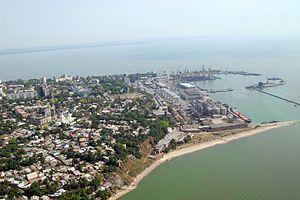
L'oblast de Rostov est une subdivision régionale, du district fédéral du Sud de la Russie.